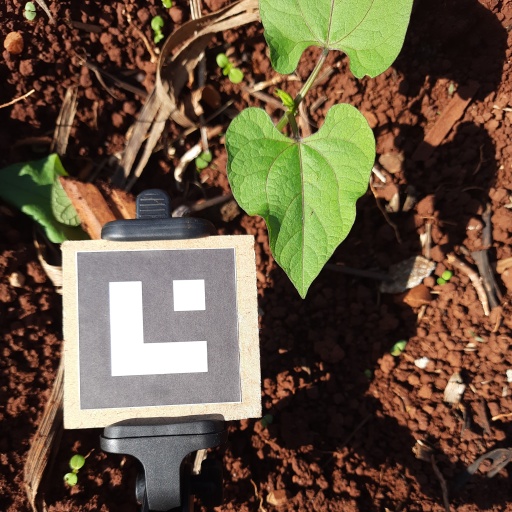
Observations: wavy surface, no eating holes, under sunlight